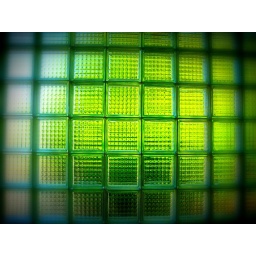
The glass window in the hall of my house,  it looks pretty cool like that.